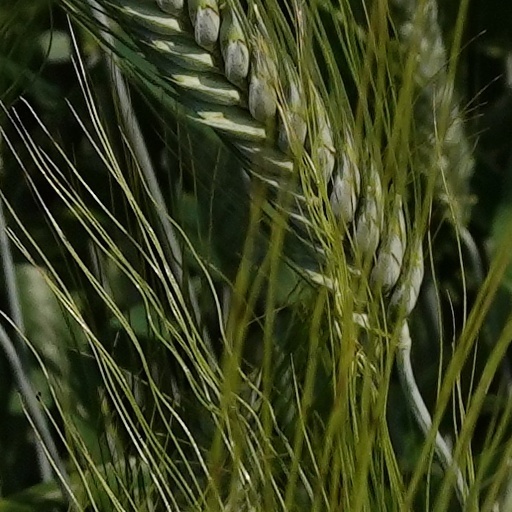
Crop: wheat